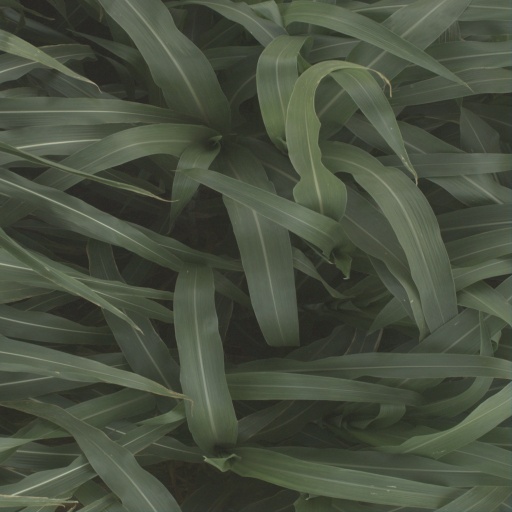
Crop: sorghum